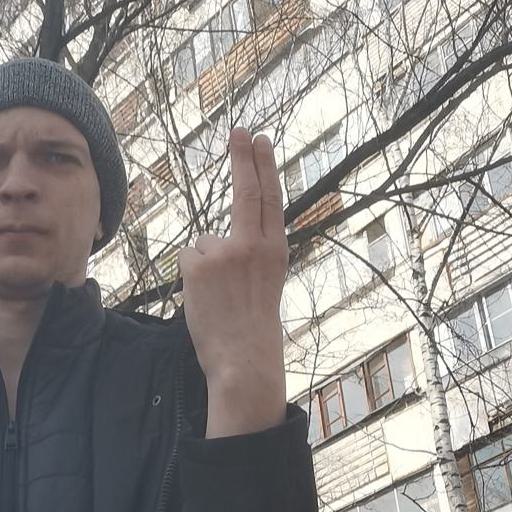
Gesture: two_up_inverted